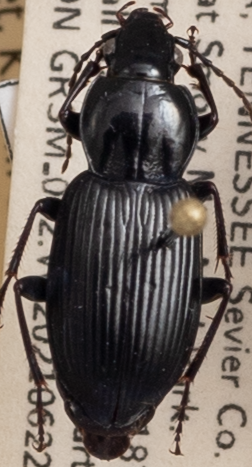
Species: Pterostichus mutus
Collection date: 2021-06-22
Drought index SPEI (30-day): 0.39
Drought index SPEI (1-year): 0.792
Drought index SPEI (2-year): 2.09